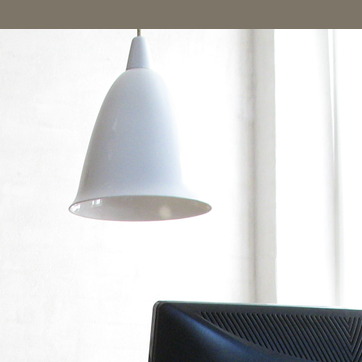
Material: plastic